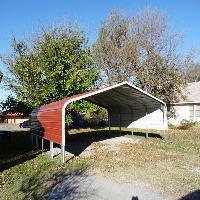
Weather: sun or clear